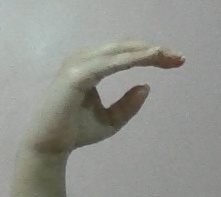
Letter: jeem